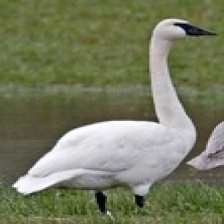
Species: TRUMPTER SWAN
Scientific name: CYGNUS BUCCINATOR
ImageNet parent category: black_swan